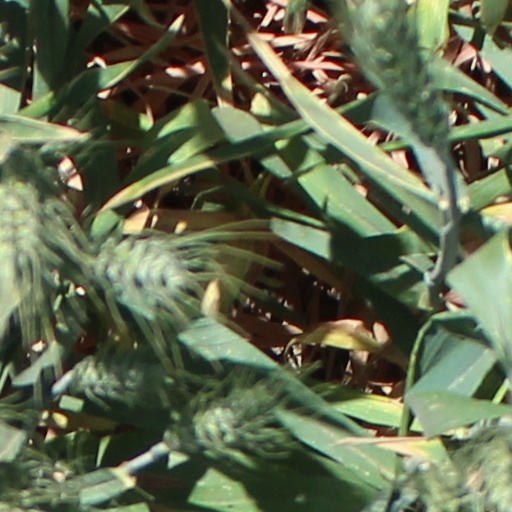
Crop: wheat